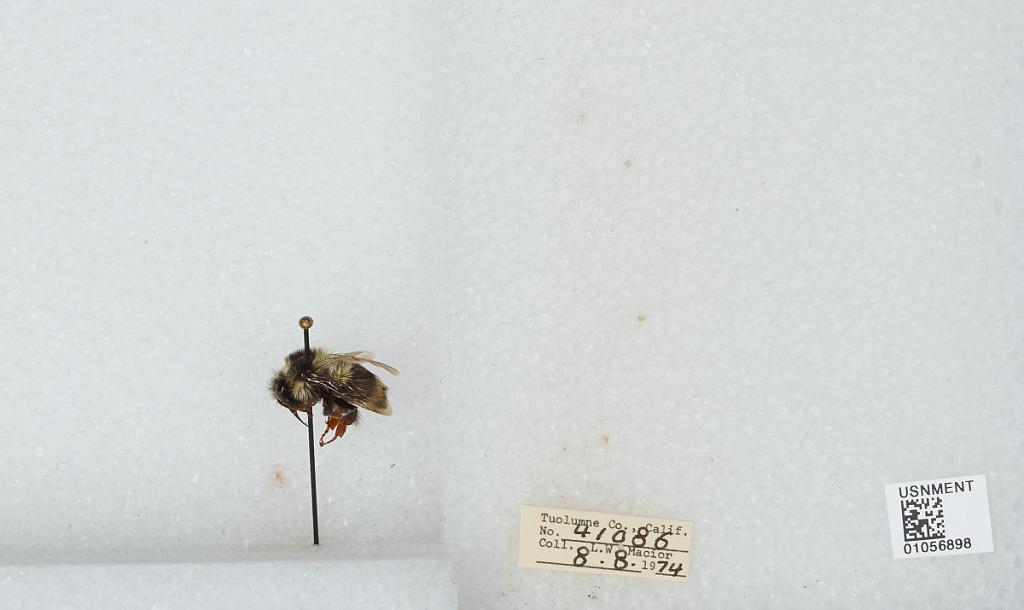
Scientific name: Bombus bifarius nearcticus
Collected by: L. Macior
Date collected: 1974-8-8
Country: United States
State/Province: California
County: Tuolumne
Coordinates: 38.02, -119.93